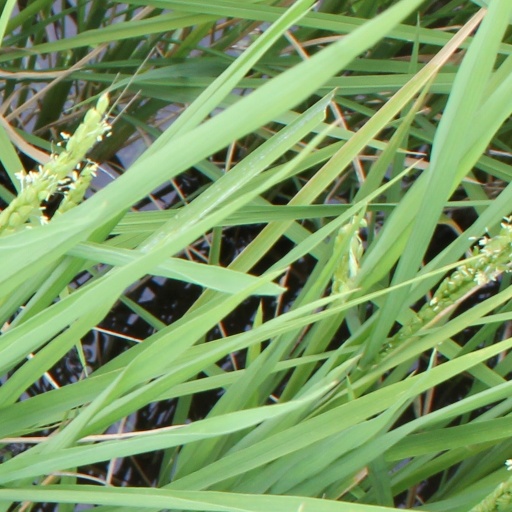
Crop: rice